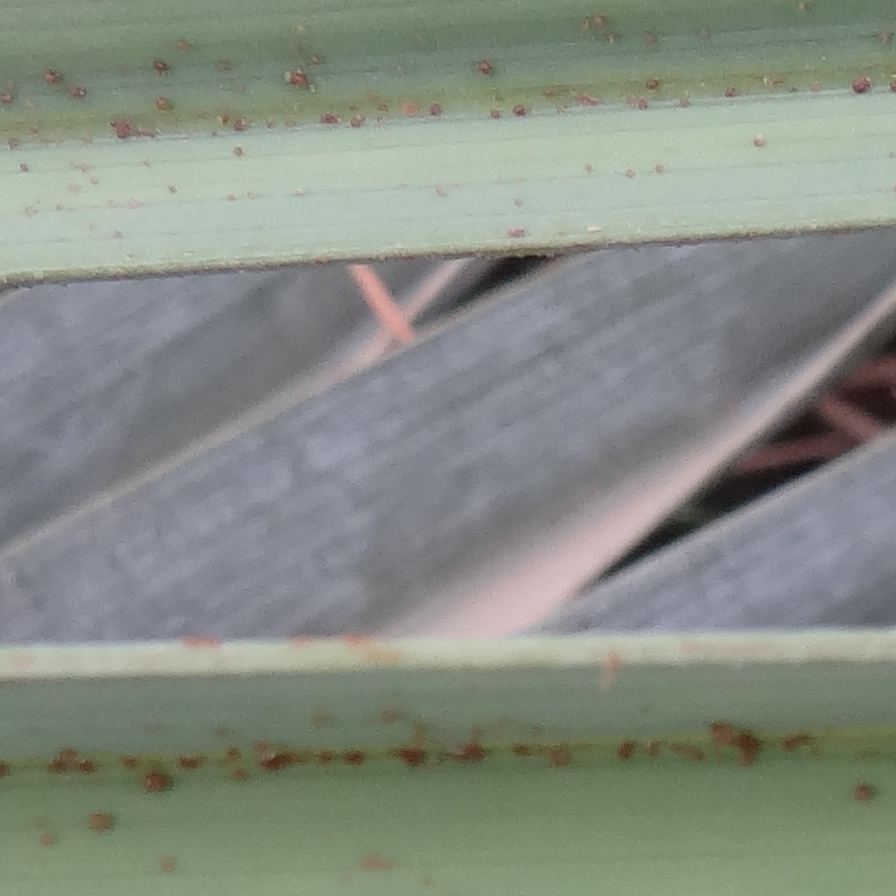
Label: Honey